History of the Jews in Affaltrach

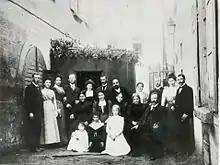
Jews in Affaltrach about 1900

During the second half of the 18th century the synagogue was shared with the Jewish community of nearby Eschenau. Between 1820 and 1824 the synagogue was expanded and a women's gallery was added to it, at the cost of about 700 florins. In 1851 a newer synagogue replaced the old one. In addition to the synagogue itself, the building also had a teaching room, a teacher's apartment and a mikveh (ritual bath).